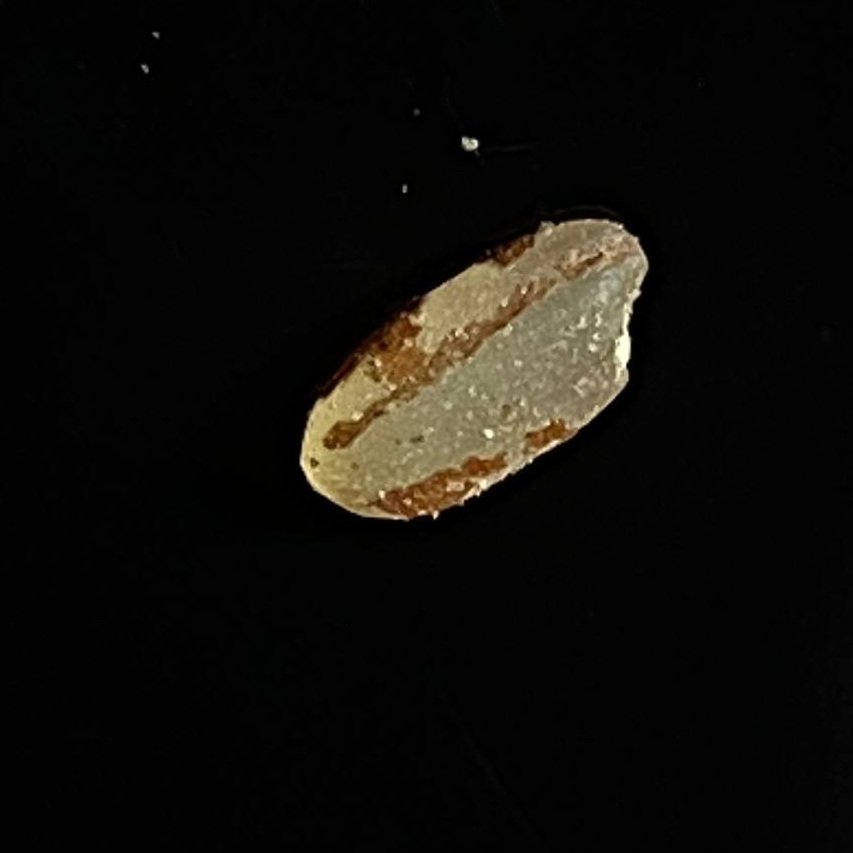
Rice variety: Lal_Aush